Stephanie Coontz

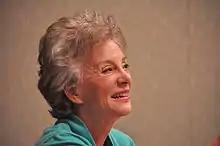
Stephanie Coontz, speaking at the University of Washington (2012).

Stephanie Coontz (born August 31, 1944) is an American author, historian, and faculty member at Evergreen State College. She teaches history and family studies and is Director of Research and Public Education for the Council on Contemporary Families, which she chaired from 2001 to 2004. Coontz has authored and co-edited several books about the history of the family and marriage.